Gambling in Cambodia

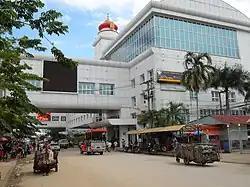
The Grand Diamond City casino at the Poipet Thai border checkpoint (destroyed in a fire in 2022)

In Cambodia, it is illegal for citizens to gamble. Only foreigners are allowed to bet in Cambodia's casinos. Border areas such as Poipet (Thai border with Cambodia) and Bavet (Vietnamese border with Cambodia) have numerous casinos allowing Thai and Vietnamese locals to gamble without the restrictions of their home countries.